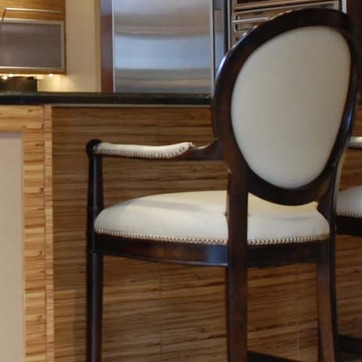
Material: wood